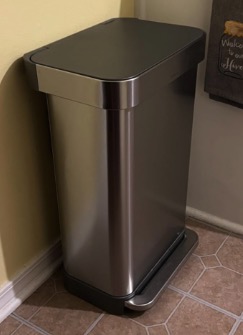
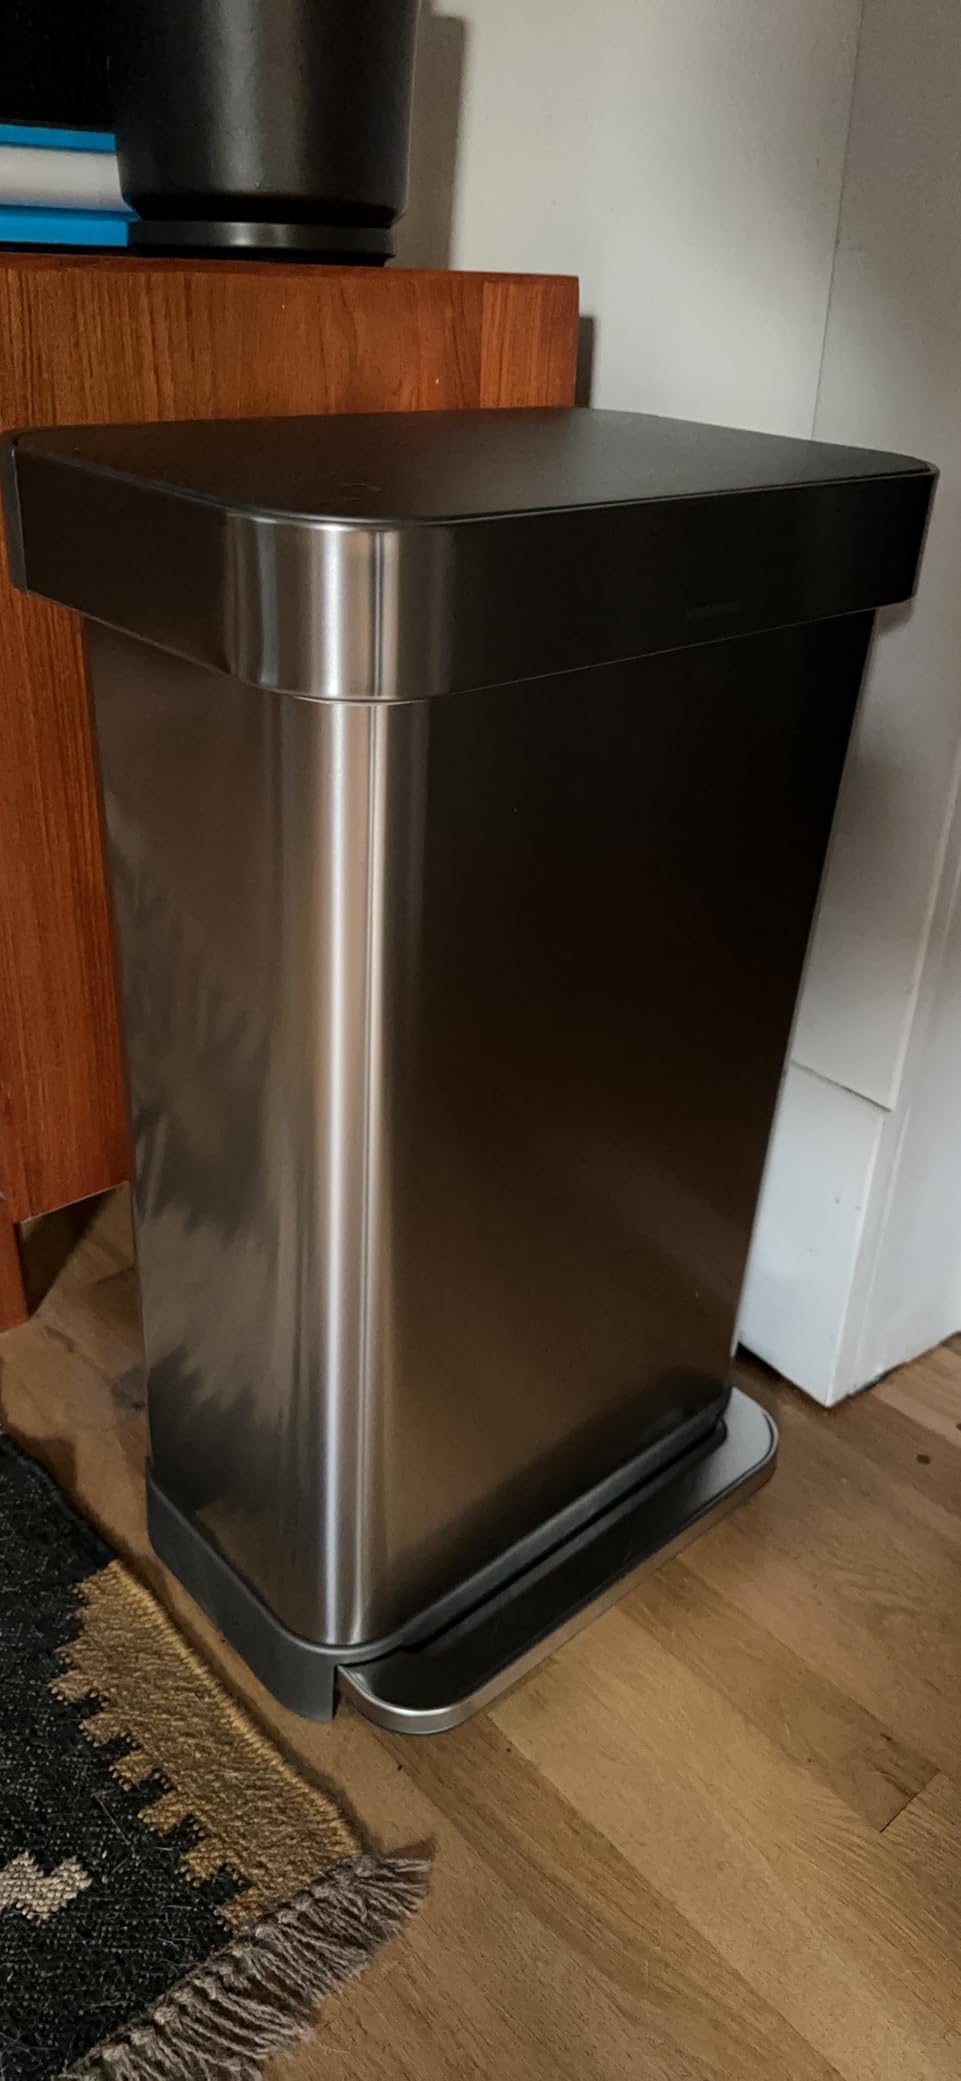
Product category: misc
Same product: yes